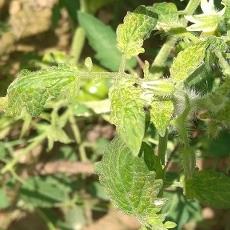
Crop: Tomato
Condition: virosis-d